Avro Tudor

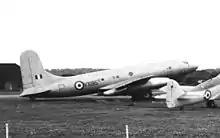
Avro Tudor 8 fitted with Nene jet engines at RAE Farnborough in September 1950

The second prototype Tudor I was rebuilt to Tudor IV standards. It was later fitted with four Rolls-Royce Nene 4 turbojets in under-wing paired nacelles. Given the serial "VX195", The Tudor 8 carried out its first flight at Woodford on 6 September 1948, and a few days later, it was demonstrated at the SBAC Show at Farnborough. Later, the Tudor 8 was used for high-altitude tests at Boscombe Down and RAE Farnborough before being broken up in 1951.